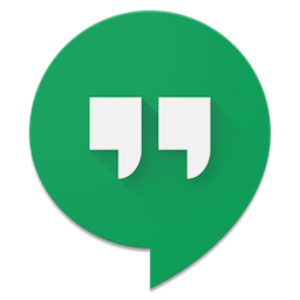
Google Hangouts
Google Hangouts er et instant messaging- og VoIP-klient fra Google. I februar 2015 blev Google Talk erstattet af Google Hangouts.